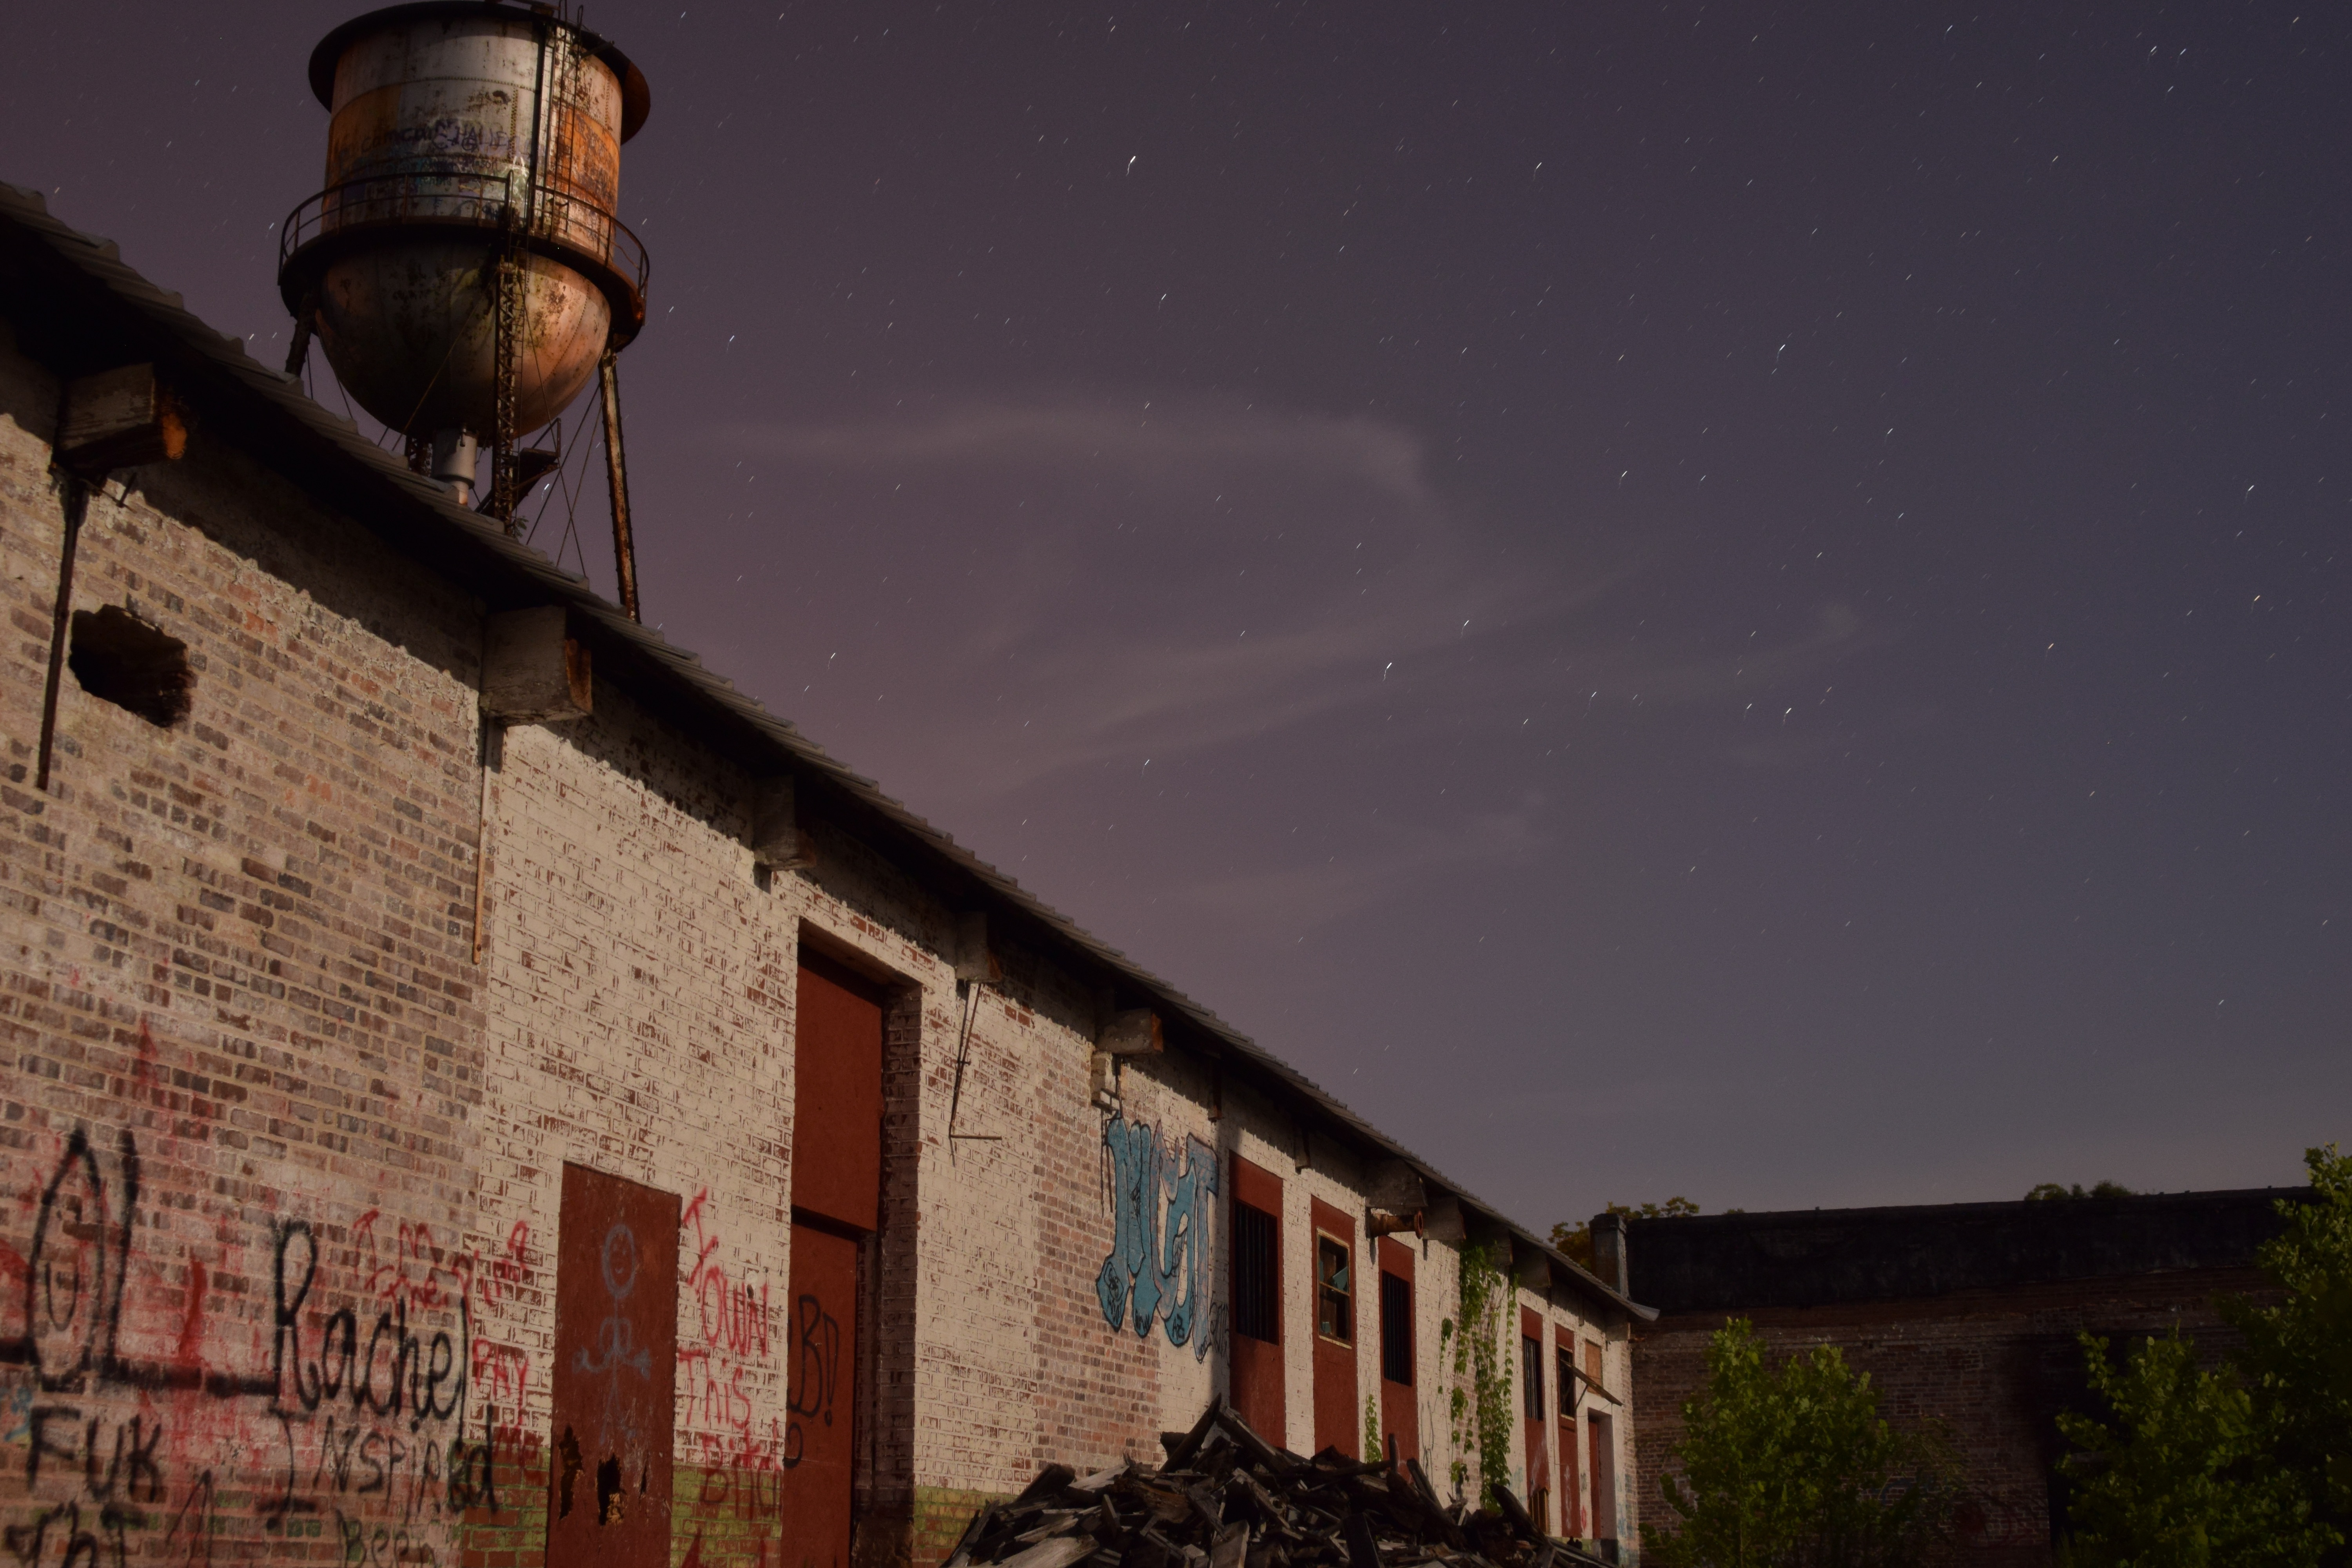
night, evening